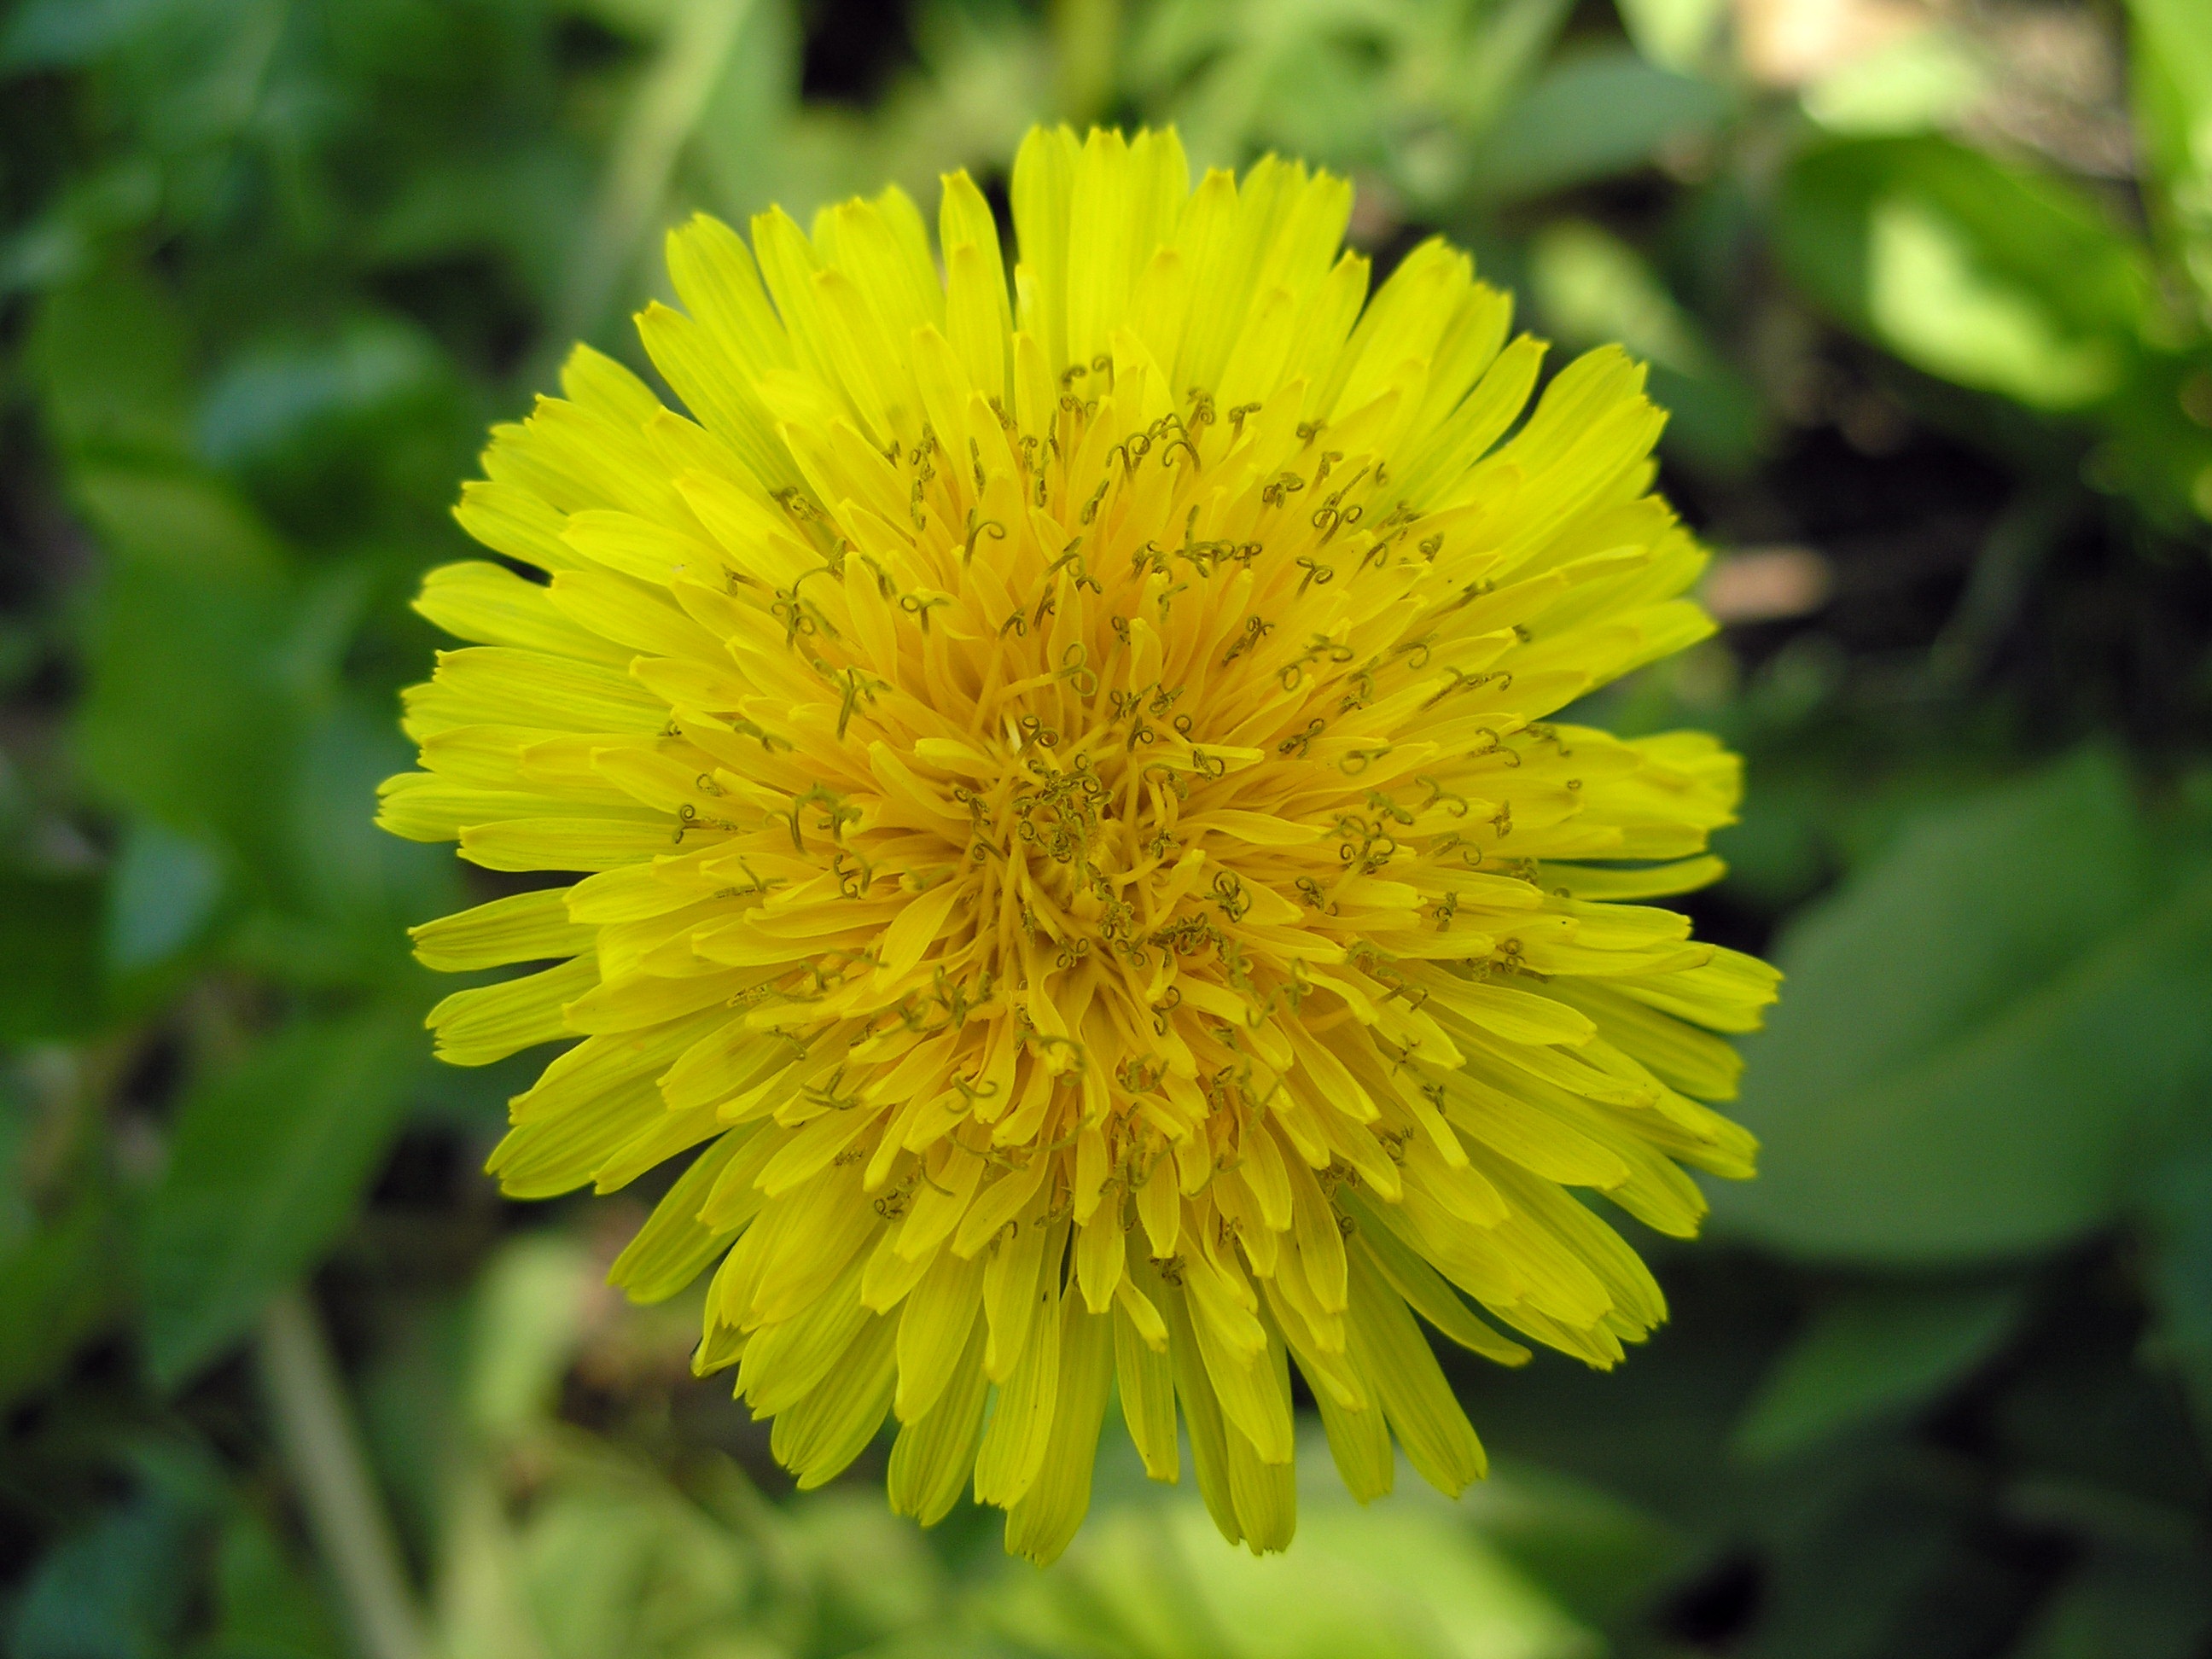
nature, plant, meadow, dandelion, flower, petal, herb, botany, yellow, flora, wildflower, macro photography, flowering plant, daisy family, annual plant, land plant, flatweed, sow thistles